Therese Bengtsson

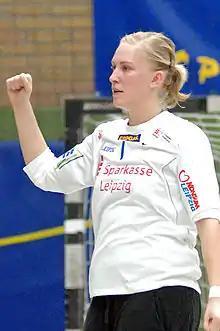
Therese Bengtsson in 2008

Therese Bengtsson (born 13 February 1979) is a Swedish former handball goalkeeper. She played for the Swedish national team.